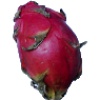
Label: Pitahaya Red 1